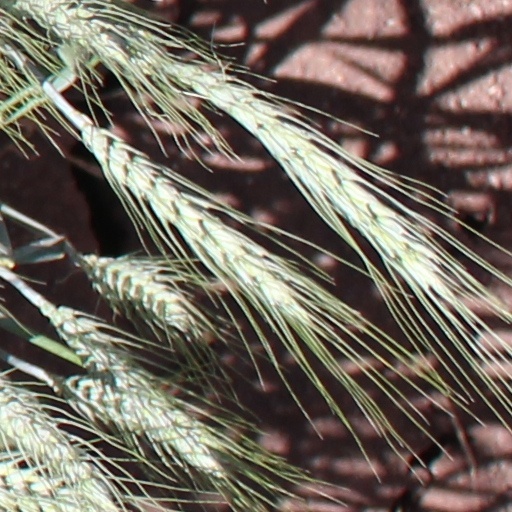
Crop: wheat